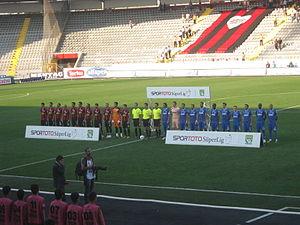
Le stade du 19-Mai d'Ankara est un stade ouvert en 1936 à Ankara pour diverses utilisations. Il est le deuxième plus grand stade d’Ankara. Son nom commémore la date du 19 mai 1919.